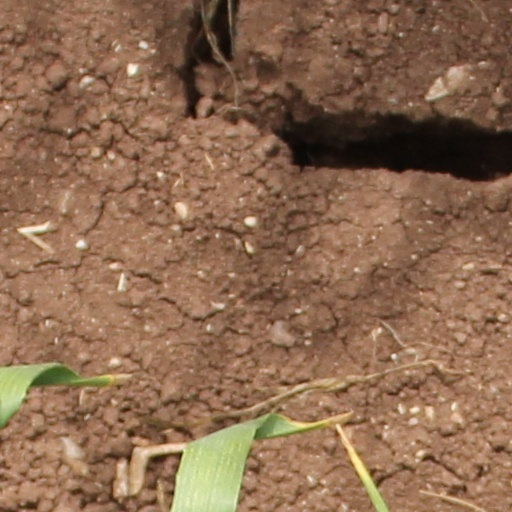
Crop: wheat